Lure of the Wilderness

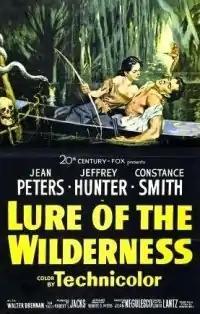
Theatrical poster

Lure of the Wilderness is a 1952 American Technicolor romantic adventure film directed by Jean Negulesco and based on the 1941 novel "Swamp Water" by Vereen Bell. The film is a remake of Jean Renoir's 1941 adaption of the novel. Walter Brennan appears in both films, although in a smaller version of his leading role in the earlier version.